Eastern al-Hasakah offensive

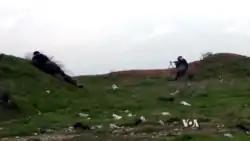
Syriac Military Council fighters near Tell Tamer, February 2015

The offensive started on 21 February 2015, and by the next day, the Kurds quickly advanced within five kilometers of Tal Hamis, after capturing 23 farms and villages near the Abo Qasayeb area. Their assault was backed up by U.S. and allied Arab air support. Also, near the border with Iraq, the YPG captured two villages. The Kurdish Peshmerga forces in Iraq shelled ISIL positions across the border, in coordination with the YPG during their advance. In response to the Kurdish offensive, on 23 February, ISIL launched a massive attack on a cluster of villages along the southern bank of the Khabur River around the town of Tell Tamer, using around 3,000 fighters and multiple tanks, seizing 11 villages and kidnapping 220 Assyrians by 26 February, according to the SOHR. Local sources stated that 33–35 villages were captured and put the number of abducted Assyrians at 287–400. ISIL was reportedly withdrawing militants from other fronts in Syria, including the front at Homs, to boost their assault at Tell Tamer. The Kurds managed to recapture several of the villages, but the fate of the Assyrians remained unknown. It was also reported that Abu Omar al-Shishani, ISIL's field commander in Syria, was leading the assault at Tell Tamer.